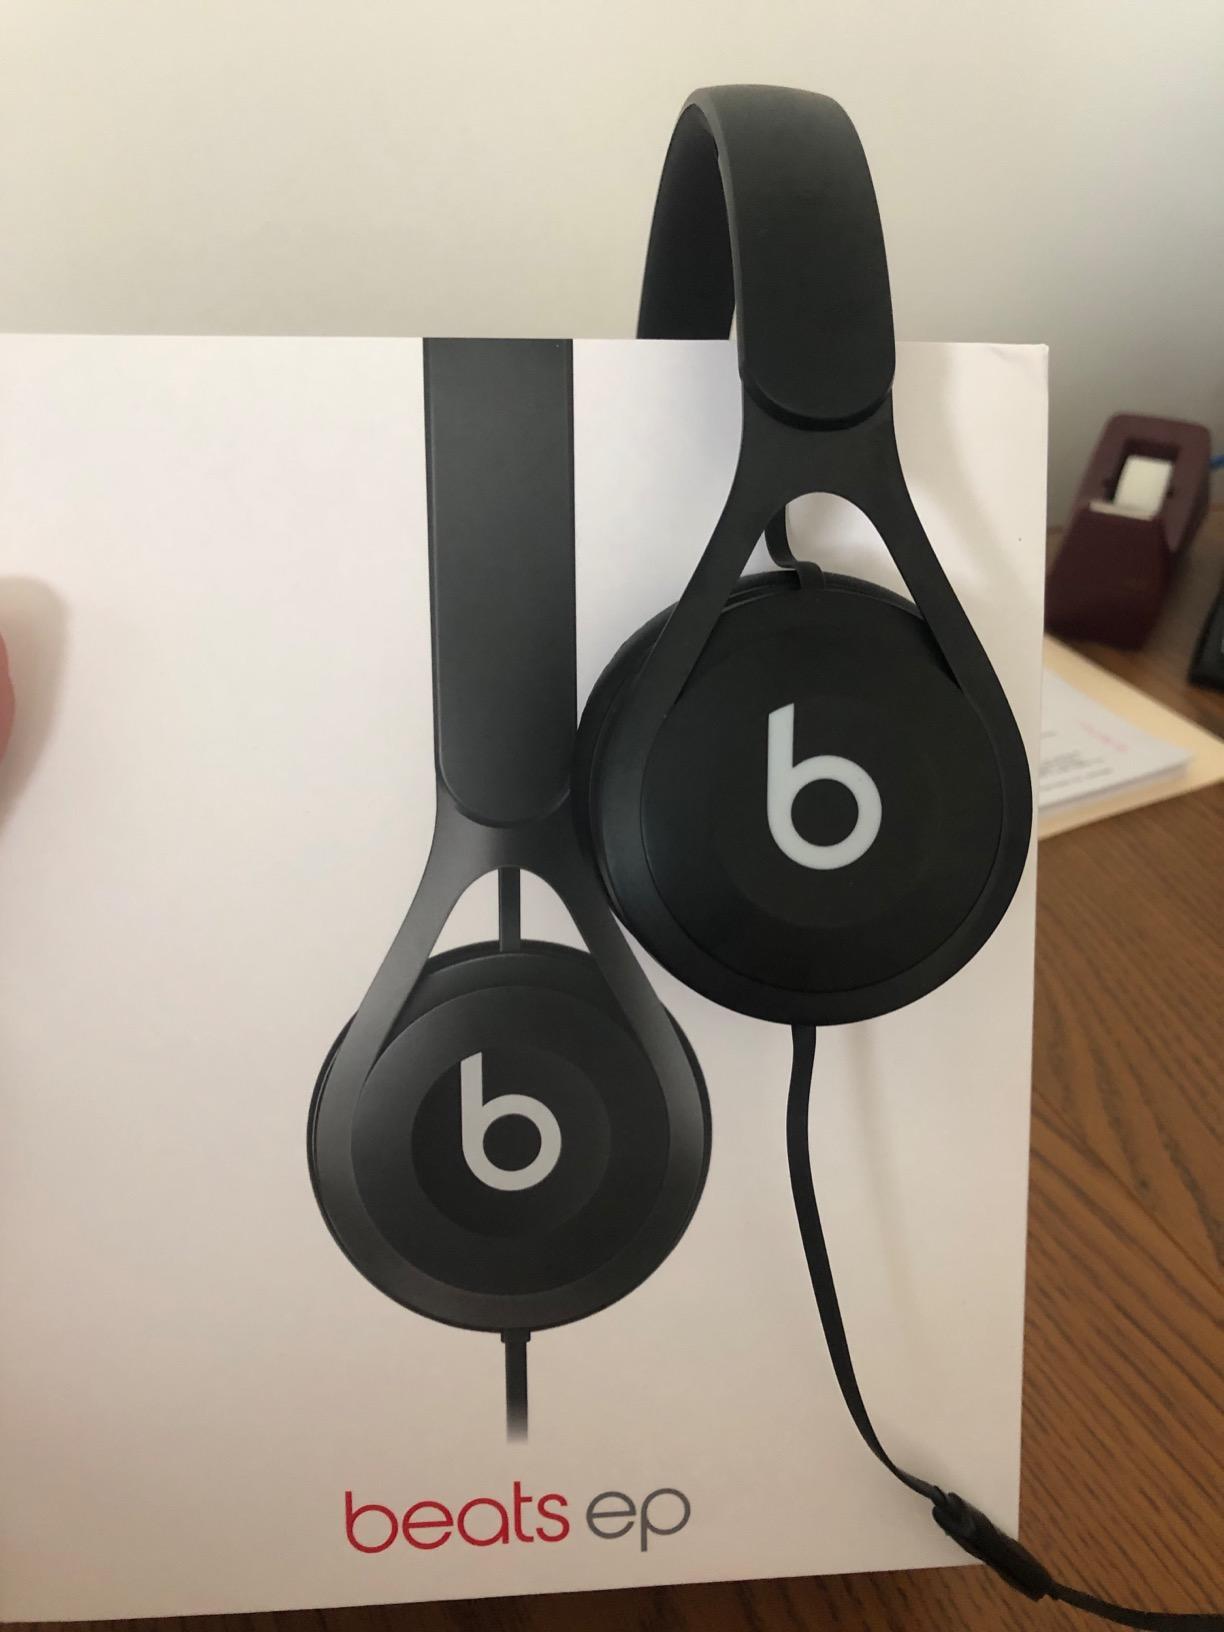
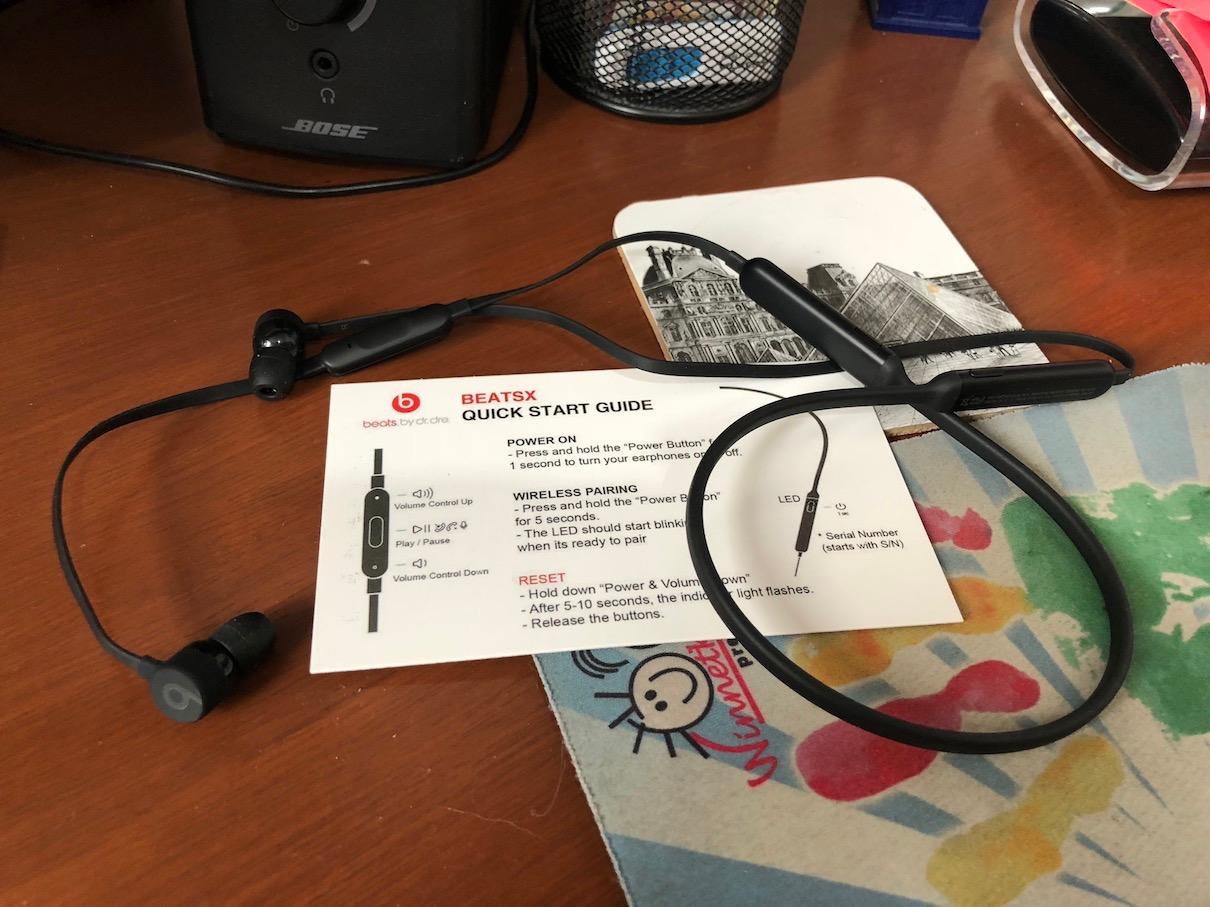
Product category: headphones
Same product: no